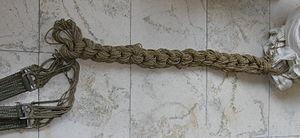
Le nœud de chaînette ou nœud Dufour est une sorte de tresse destinée à ranger facilement un câble sans risquer de l'emmêler.